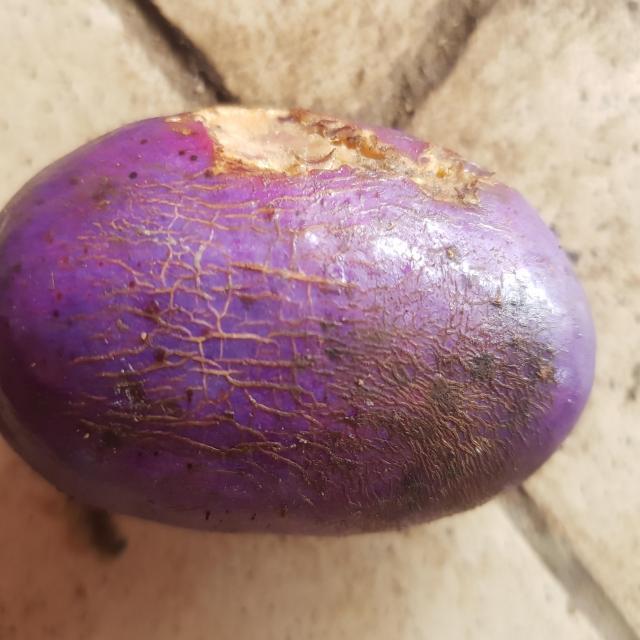
Plum grade: cracked